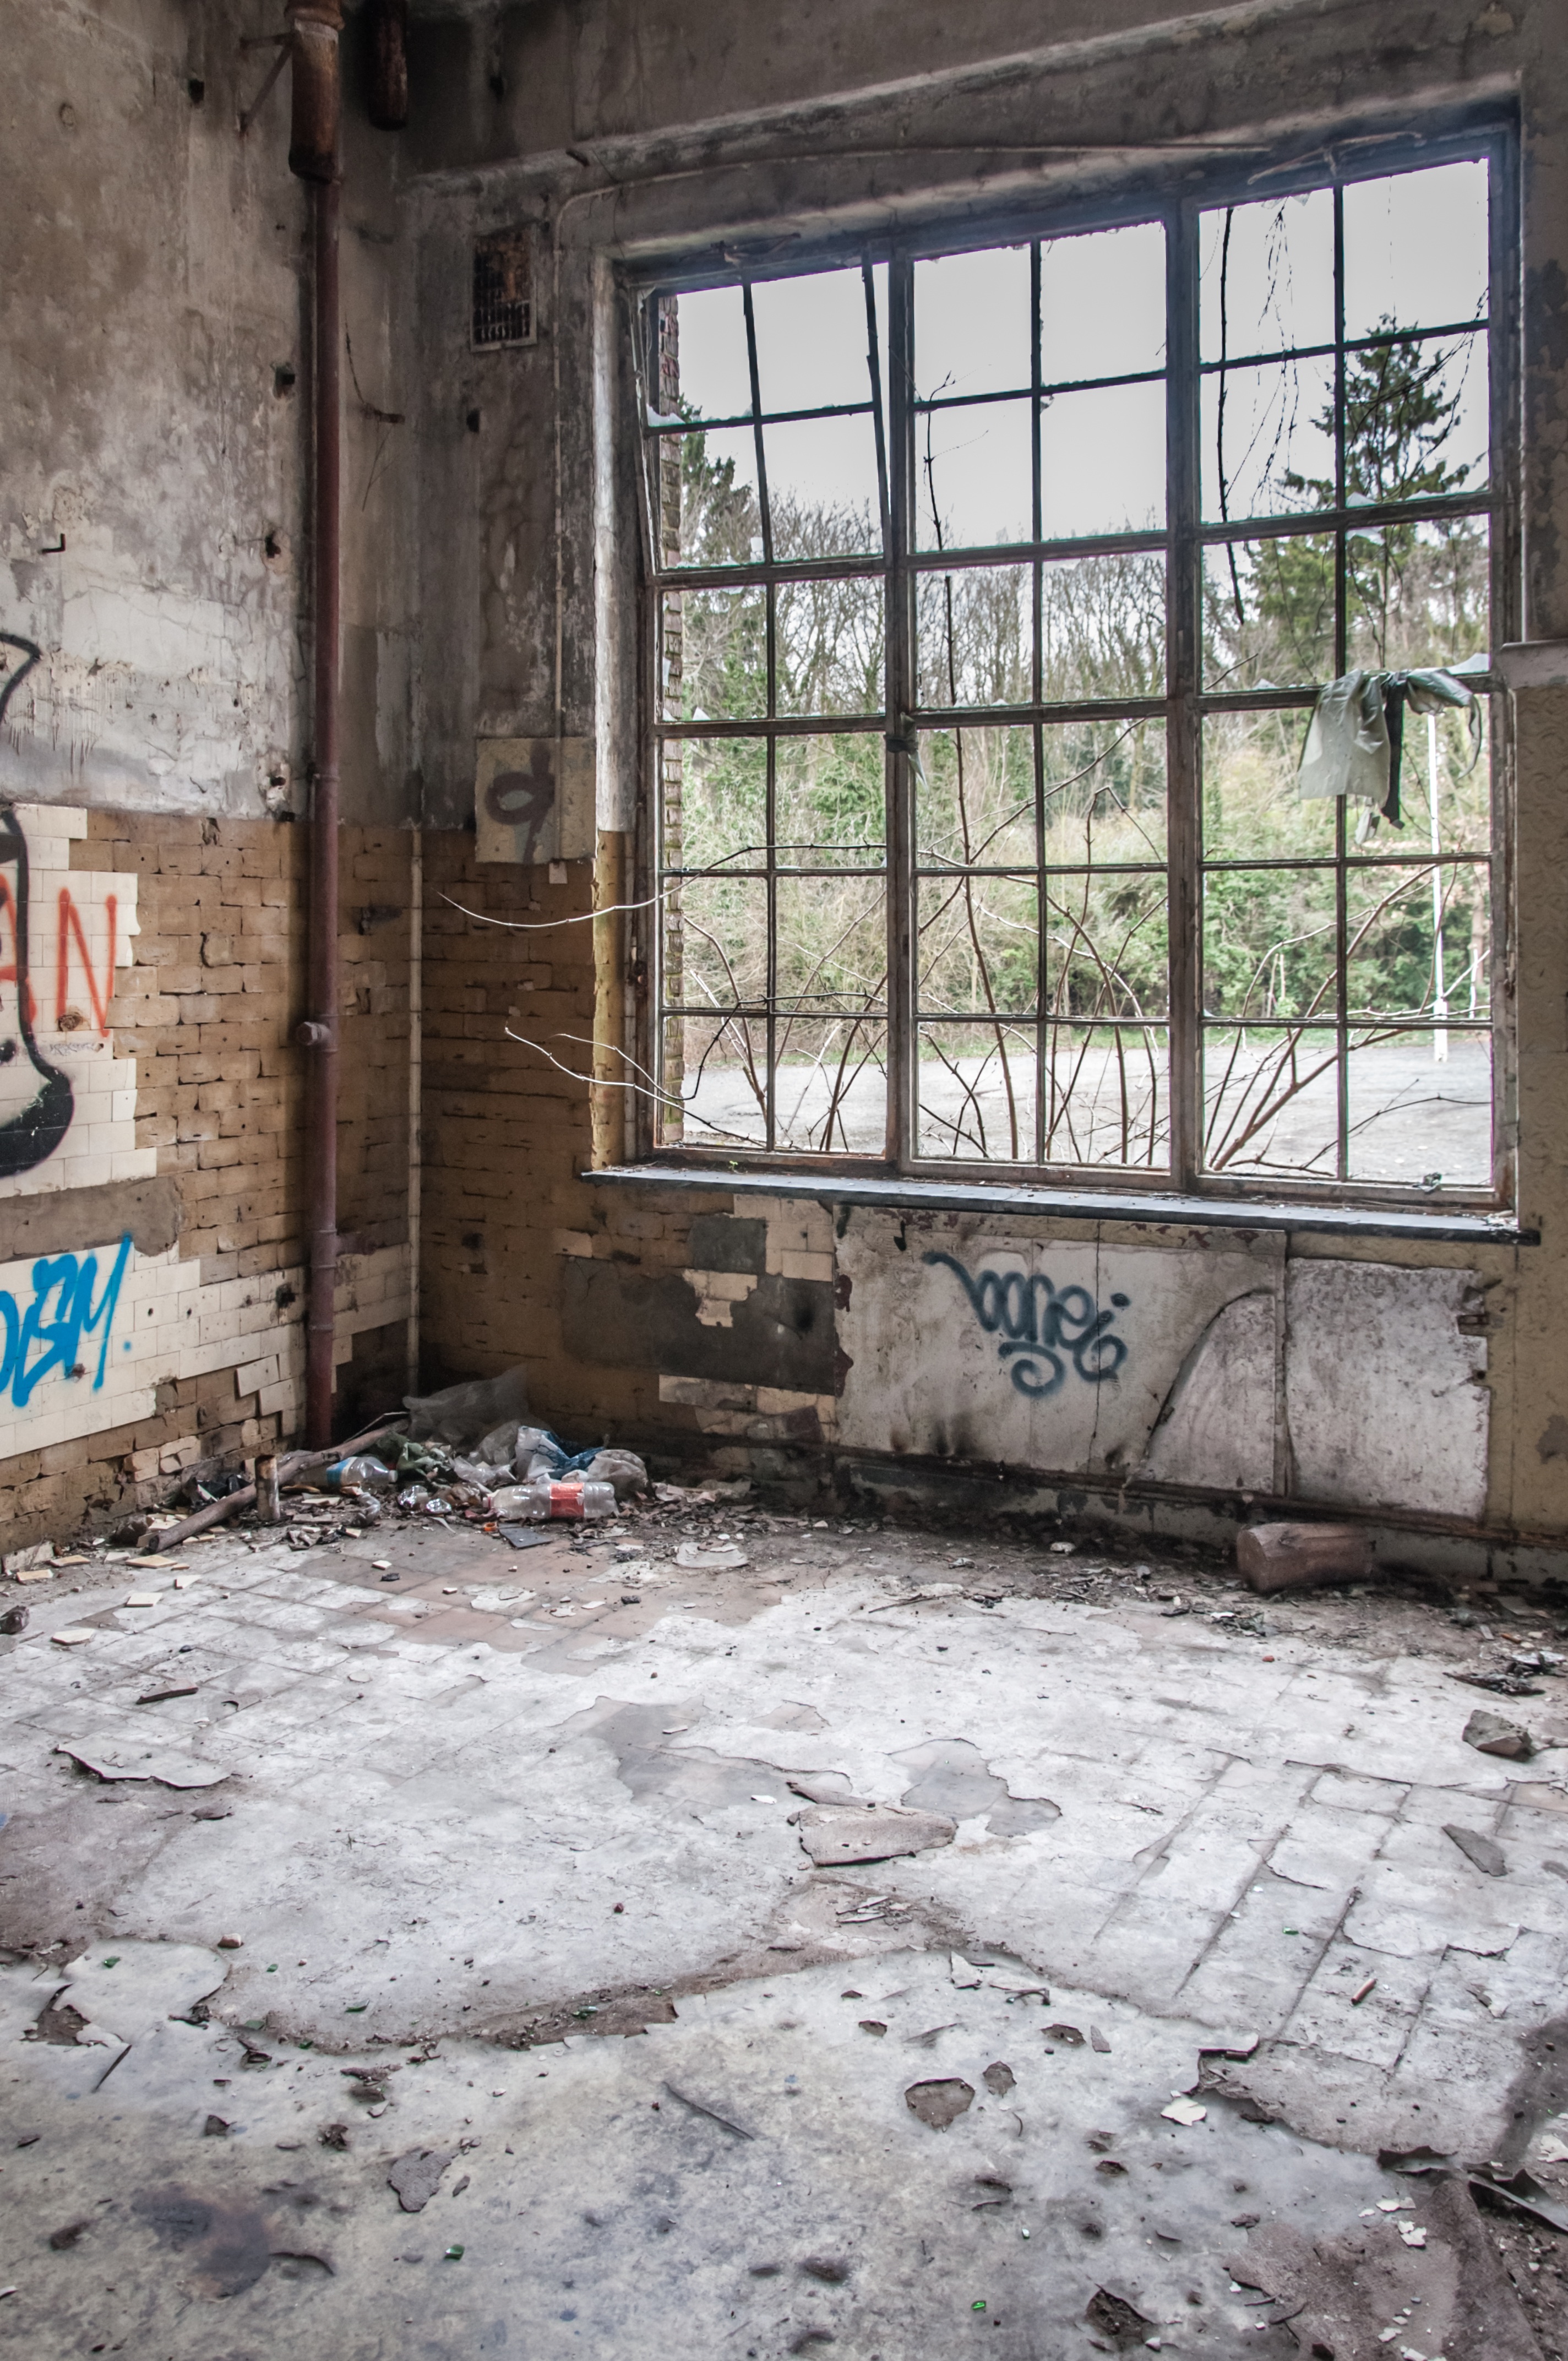
wood, house, floor, window, building, old, home, wall, cottage, backyard, property, graffiti, door, interior design, background, estate, expired, leave, flooring, urban area